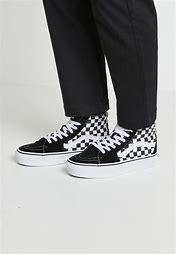
Brand: Vans
Model: UA SK8 Hi